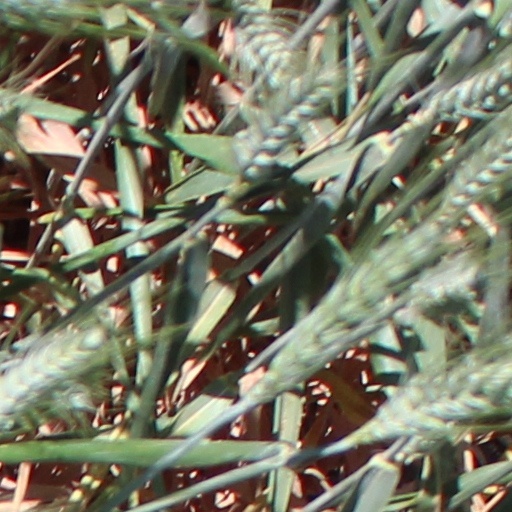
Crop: wheat